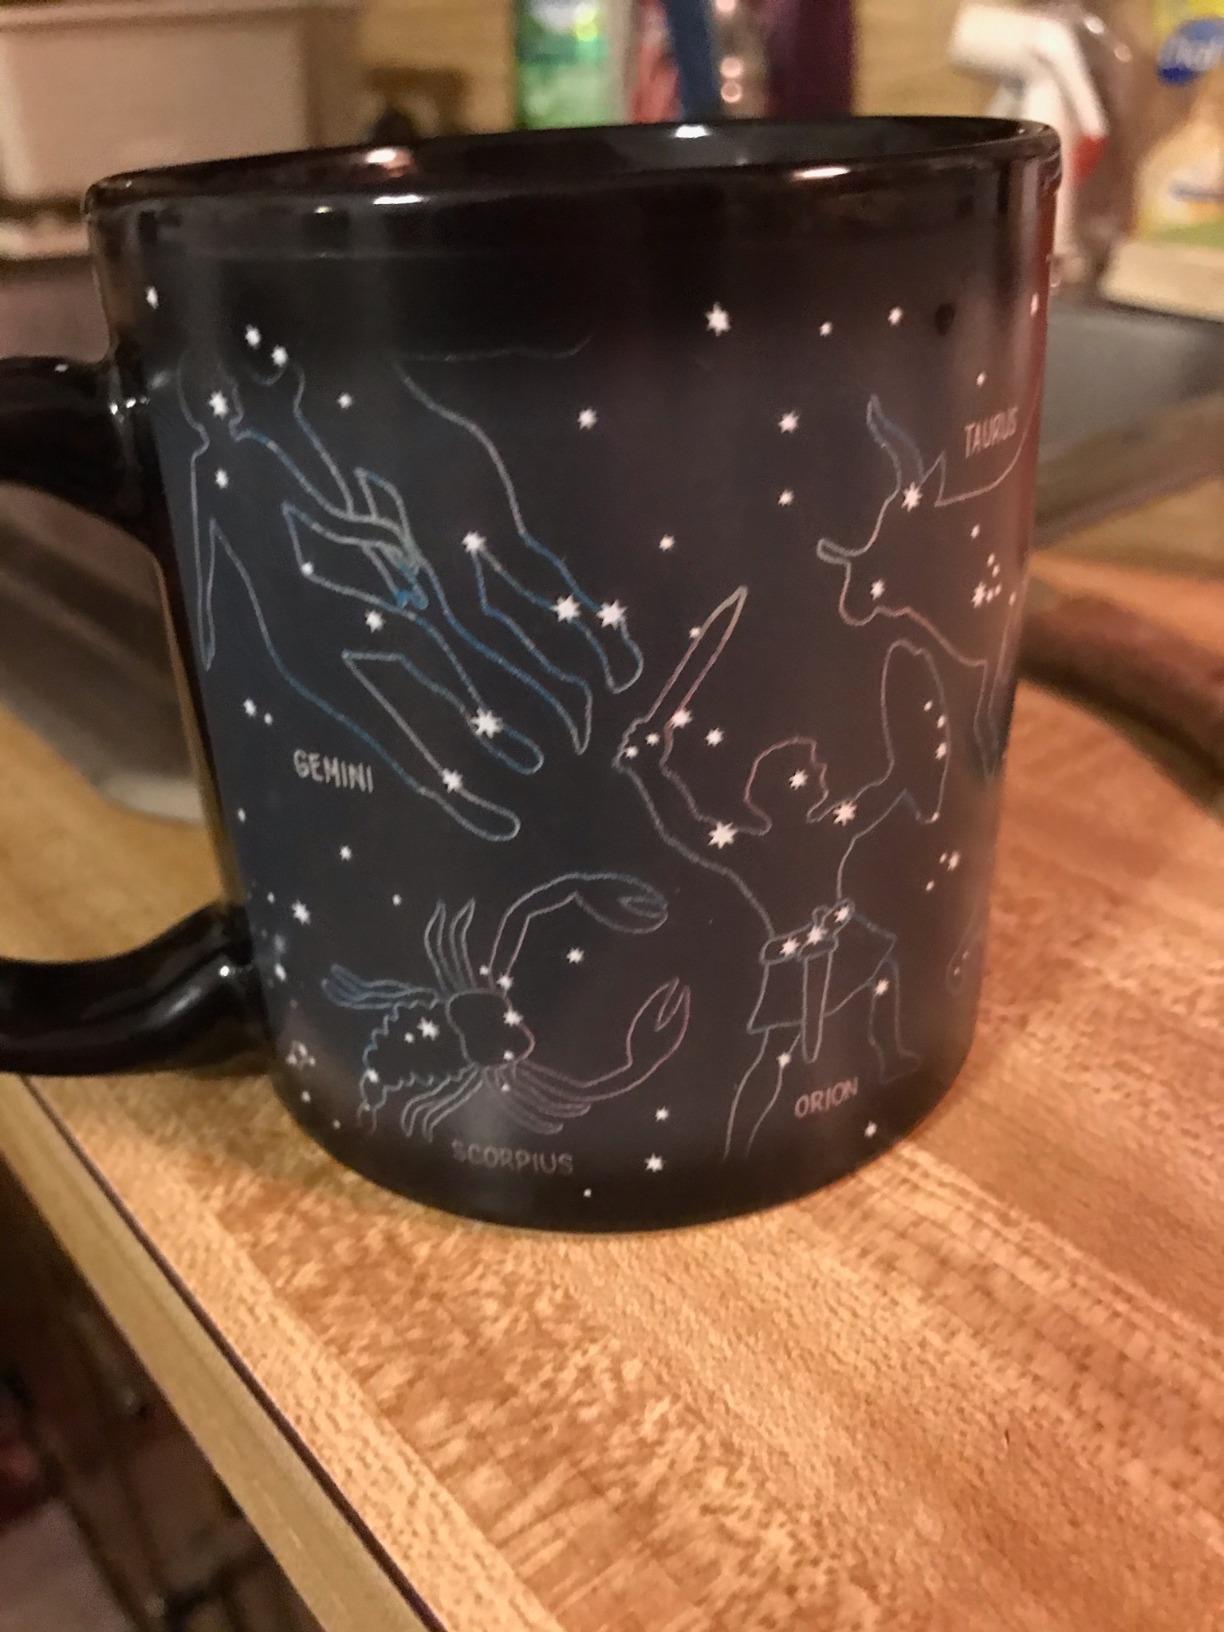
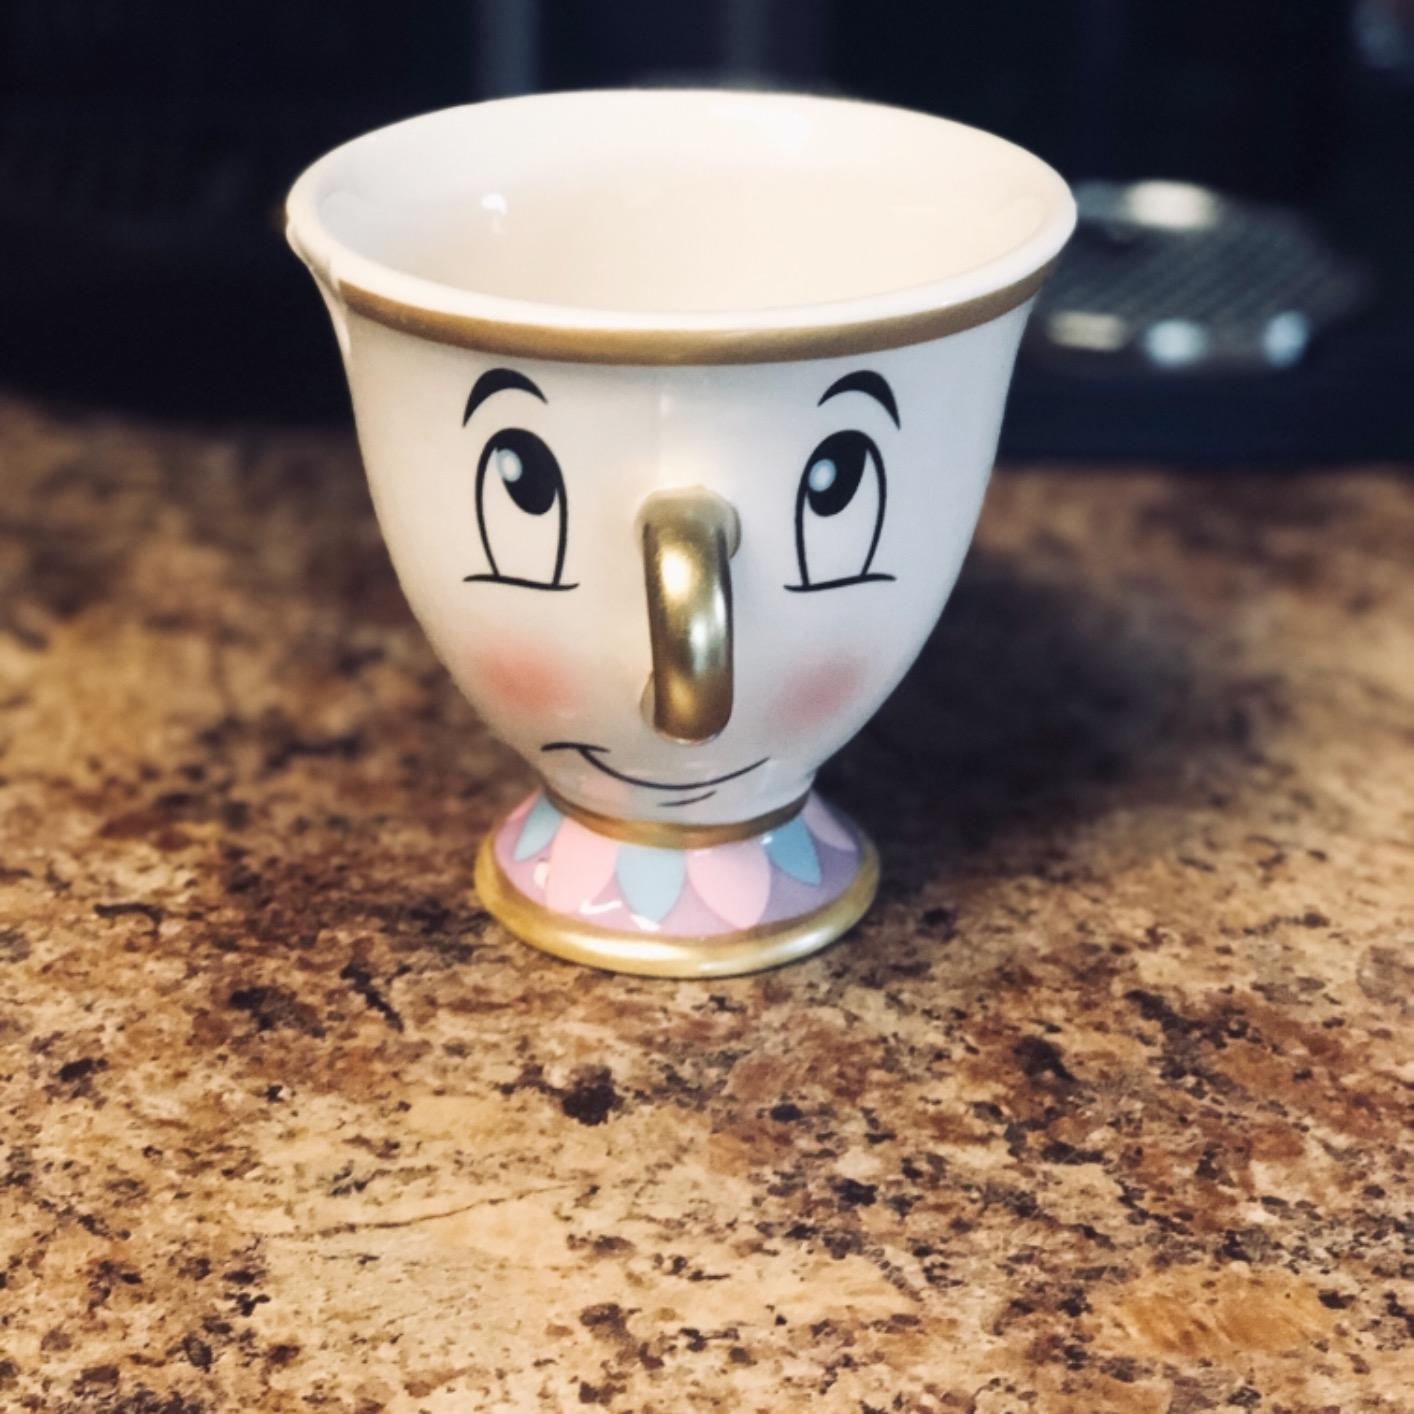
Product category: items_mug
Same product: no